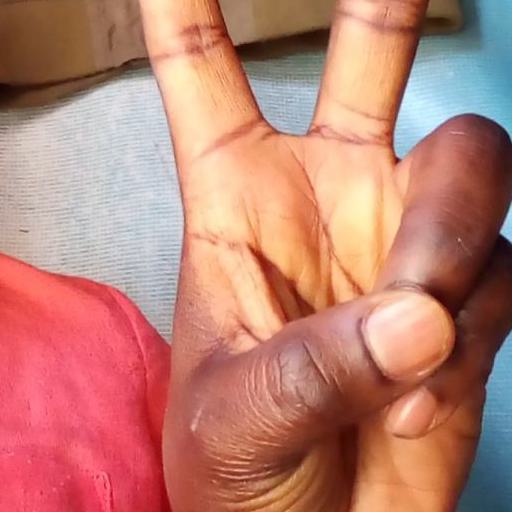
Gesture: peace